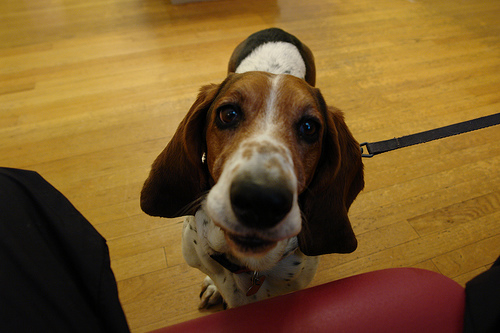
Animal: dog
Breed: basset_hound